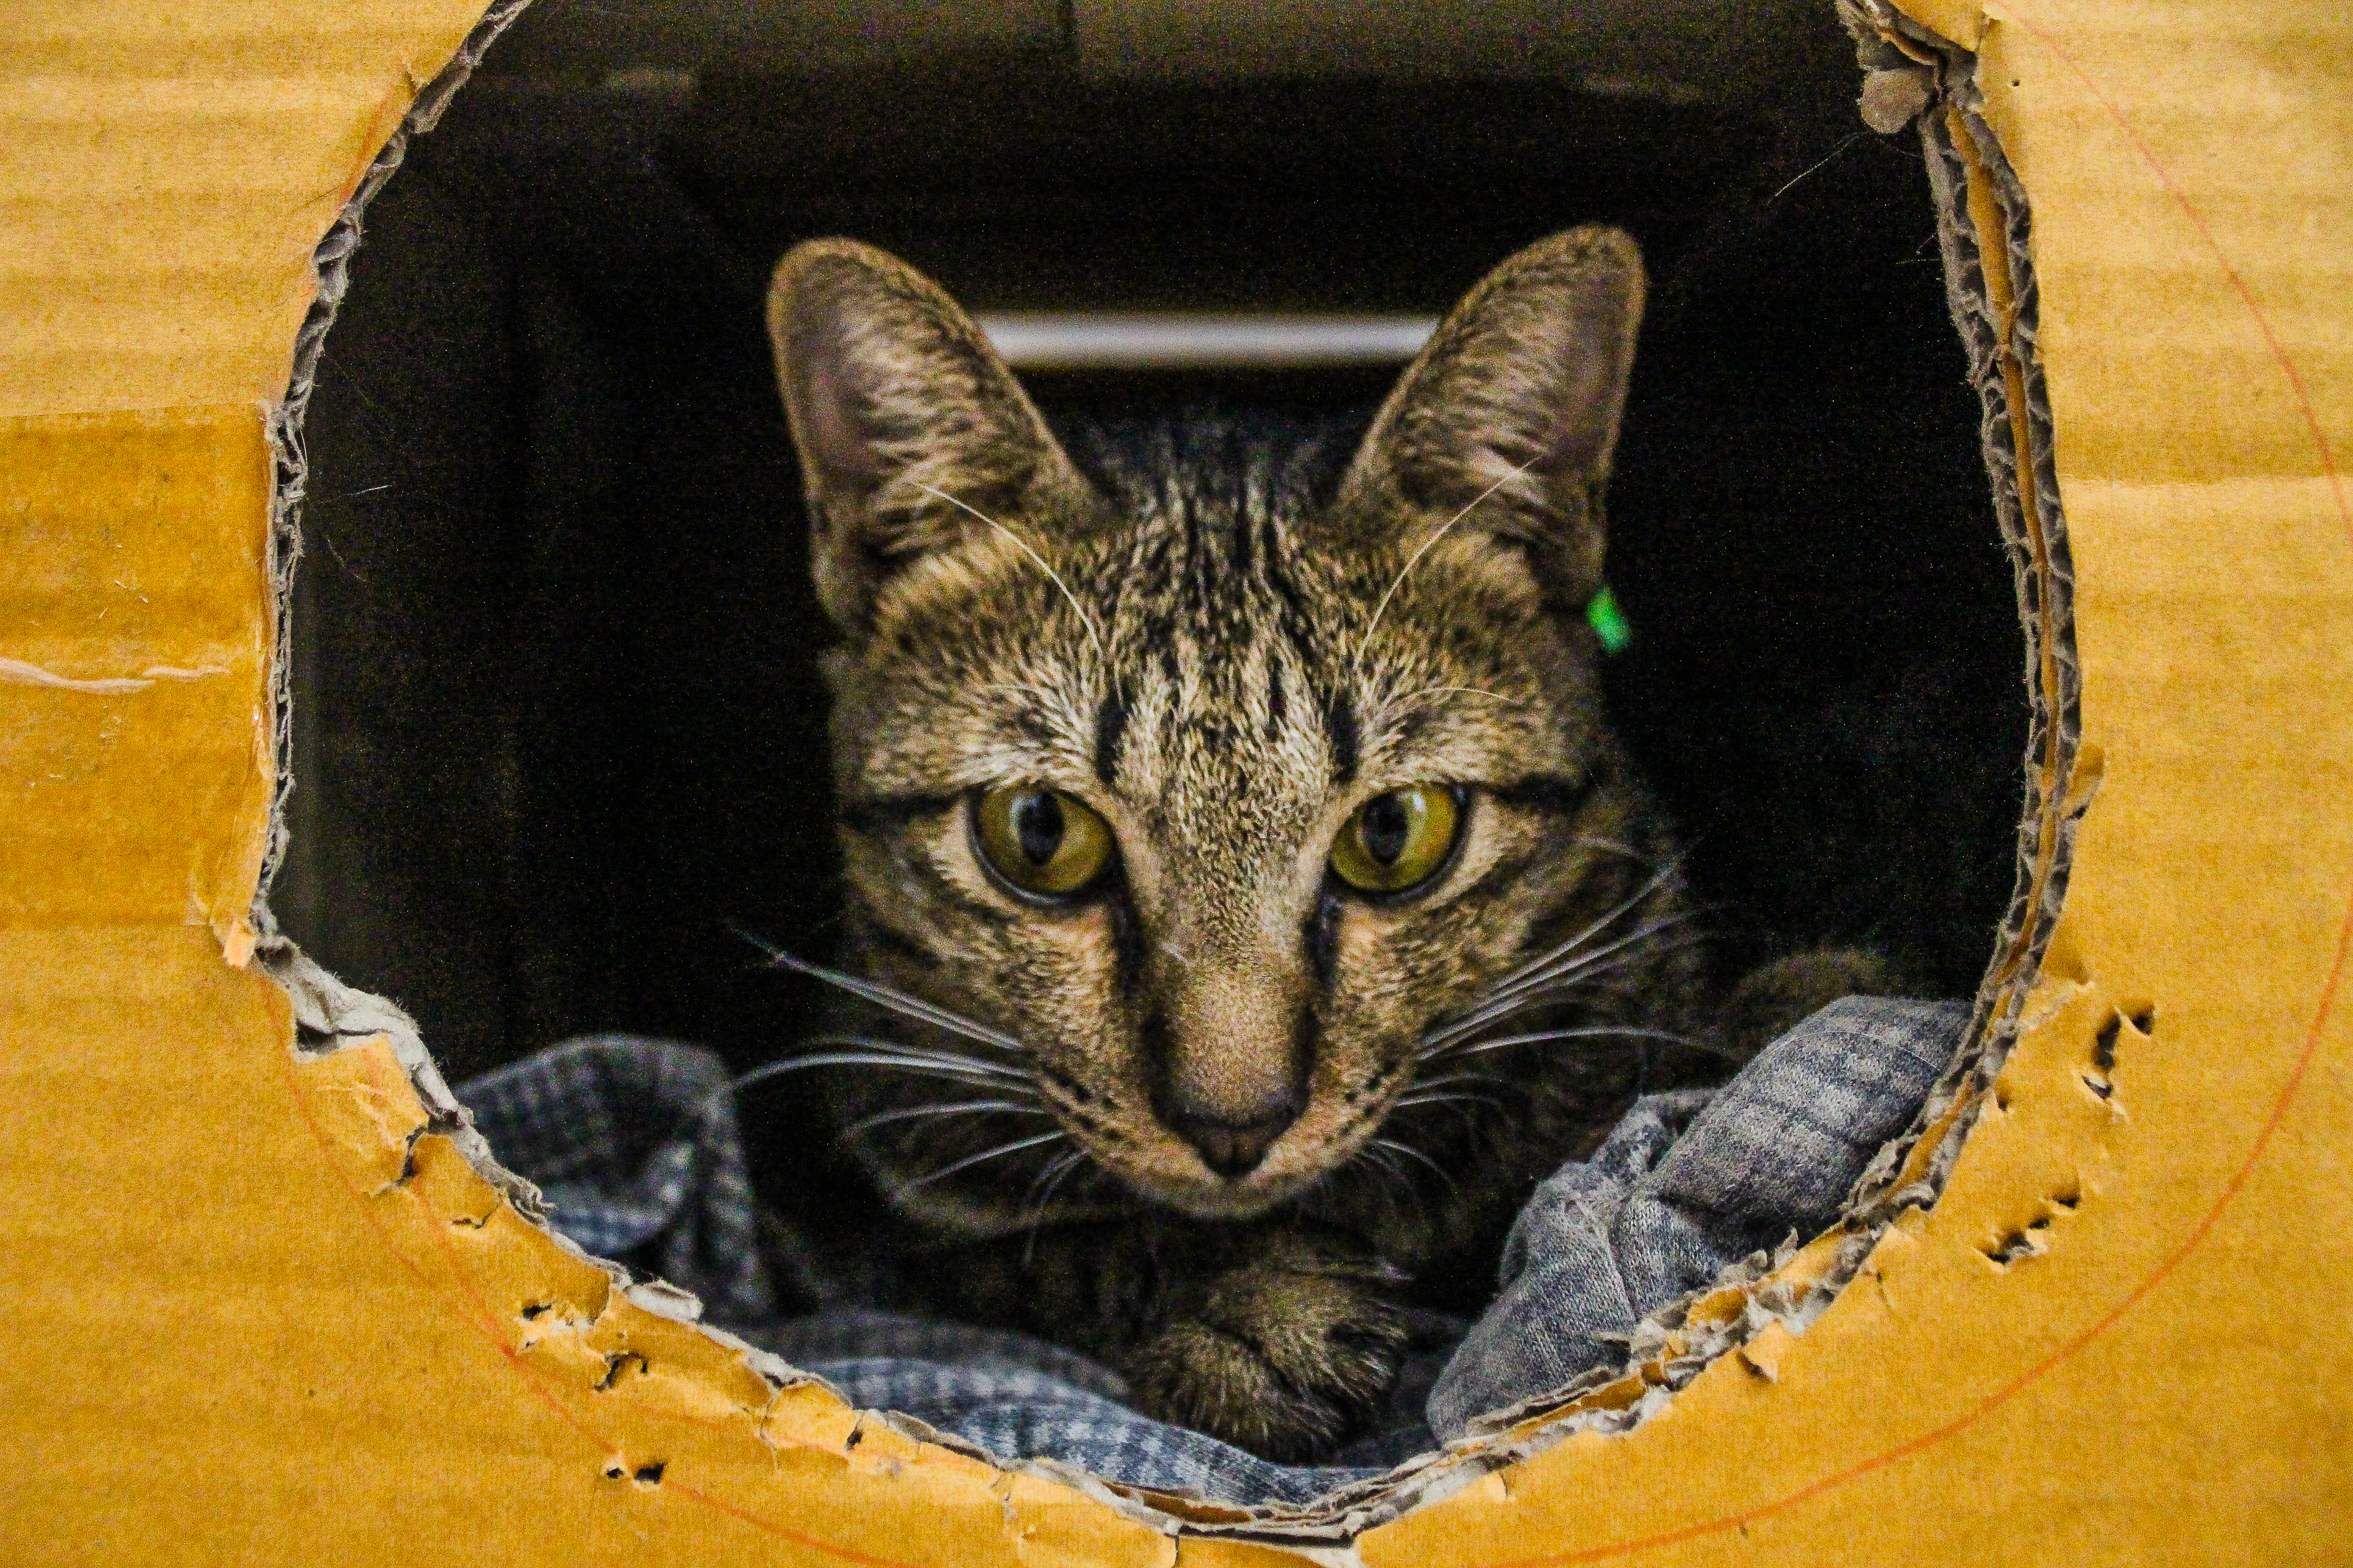
small, fur, young, isolated, attentive, cute, kitty, beautiful, gray, kitten, white, mammal, cat, lovable, playful, funny, furry, pet, striped, expression, feline, nature, purebred, one, paw, breed, grey, whiskers, closeup, background, carnivore, animal, shorthair, sweet, tabby, creature, adorable, little, small to medium sized cats, felidae, tabby cat, european shorthair, domestic short haired cat, yellow, snout, eye, dragon li, asian, ocicat, bengal, california spangled, american shorthair, aegean cat